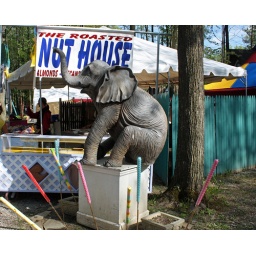
Just a small statue of an elephant that sits by the roasted nut stand and is surrounded by the candle lights